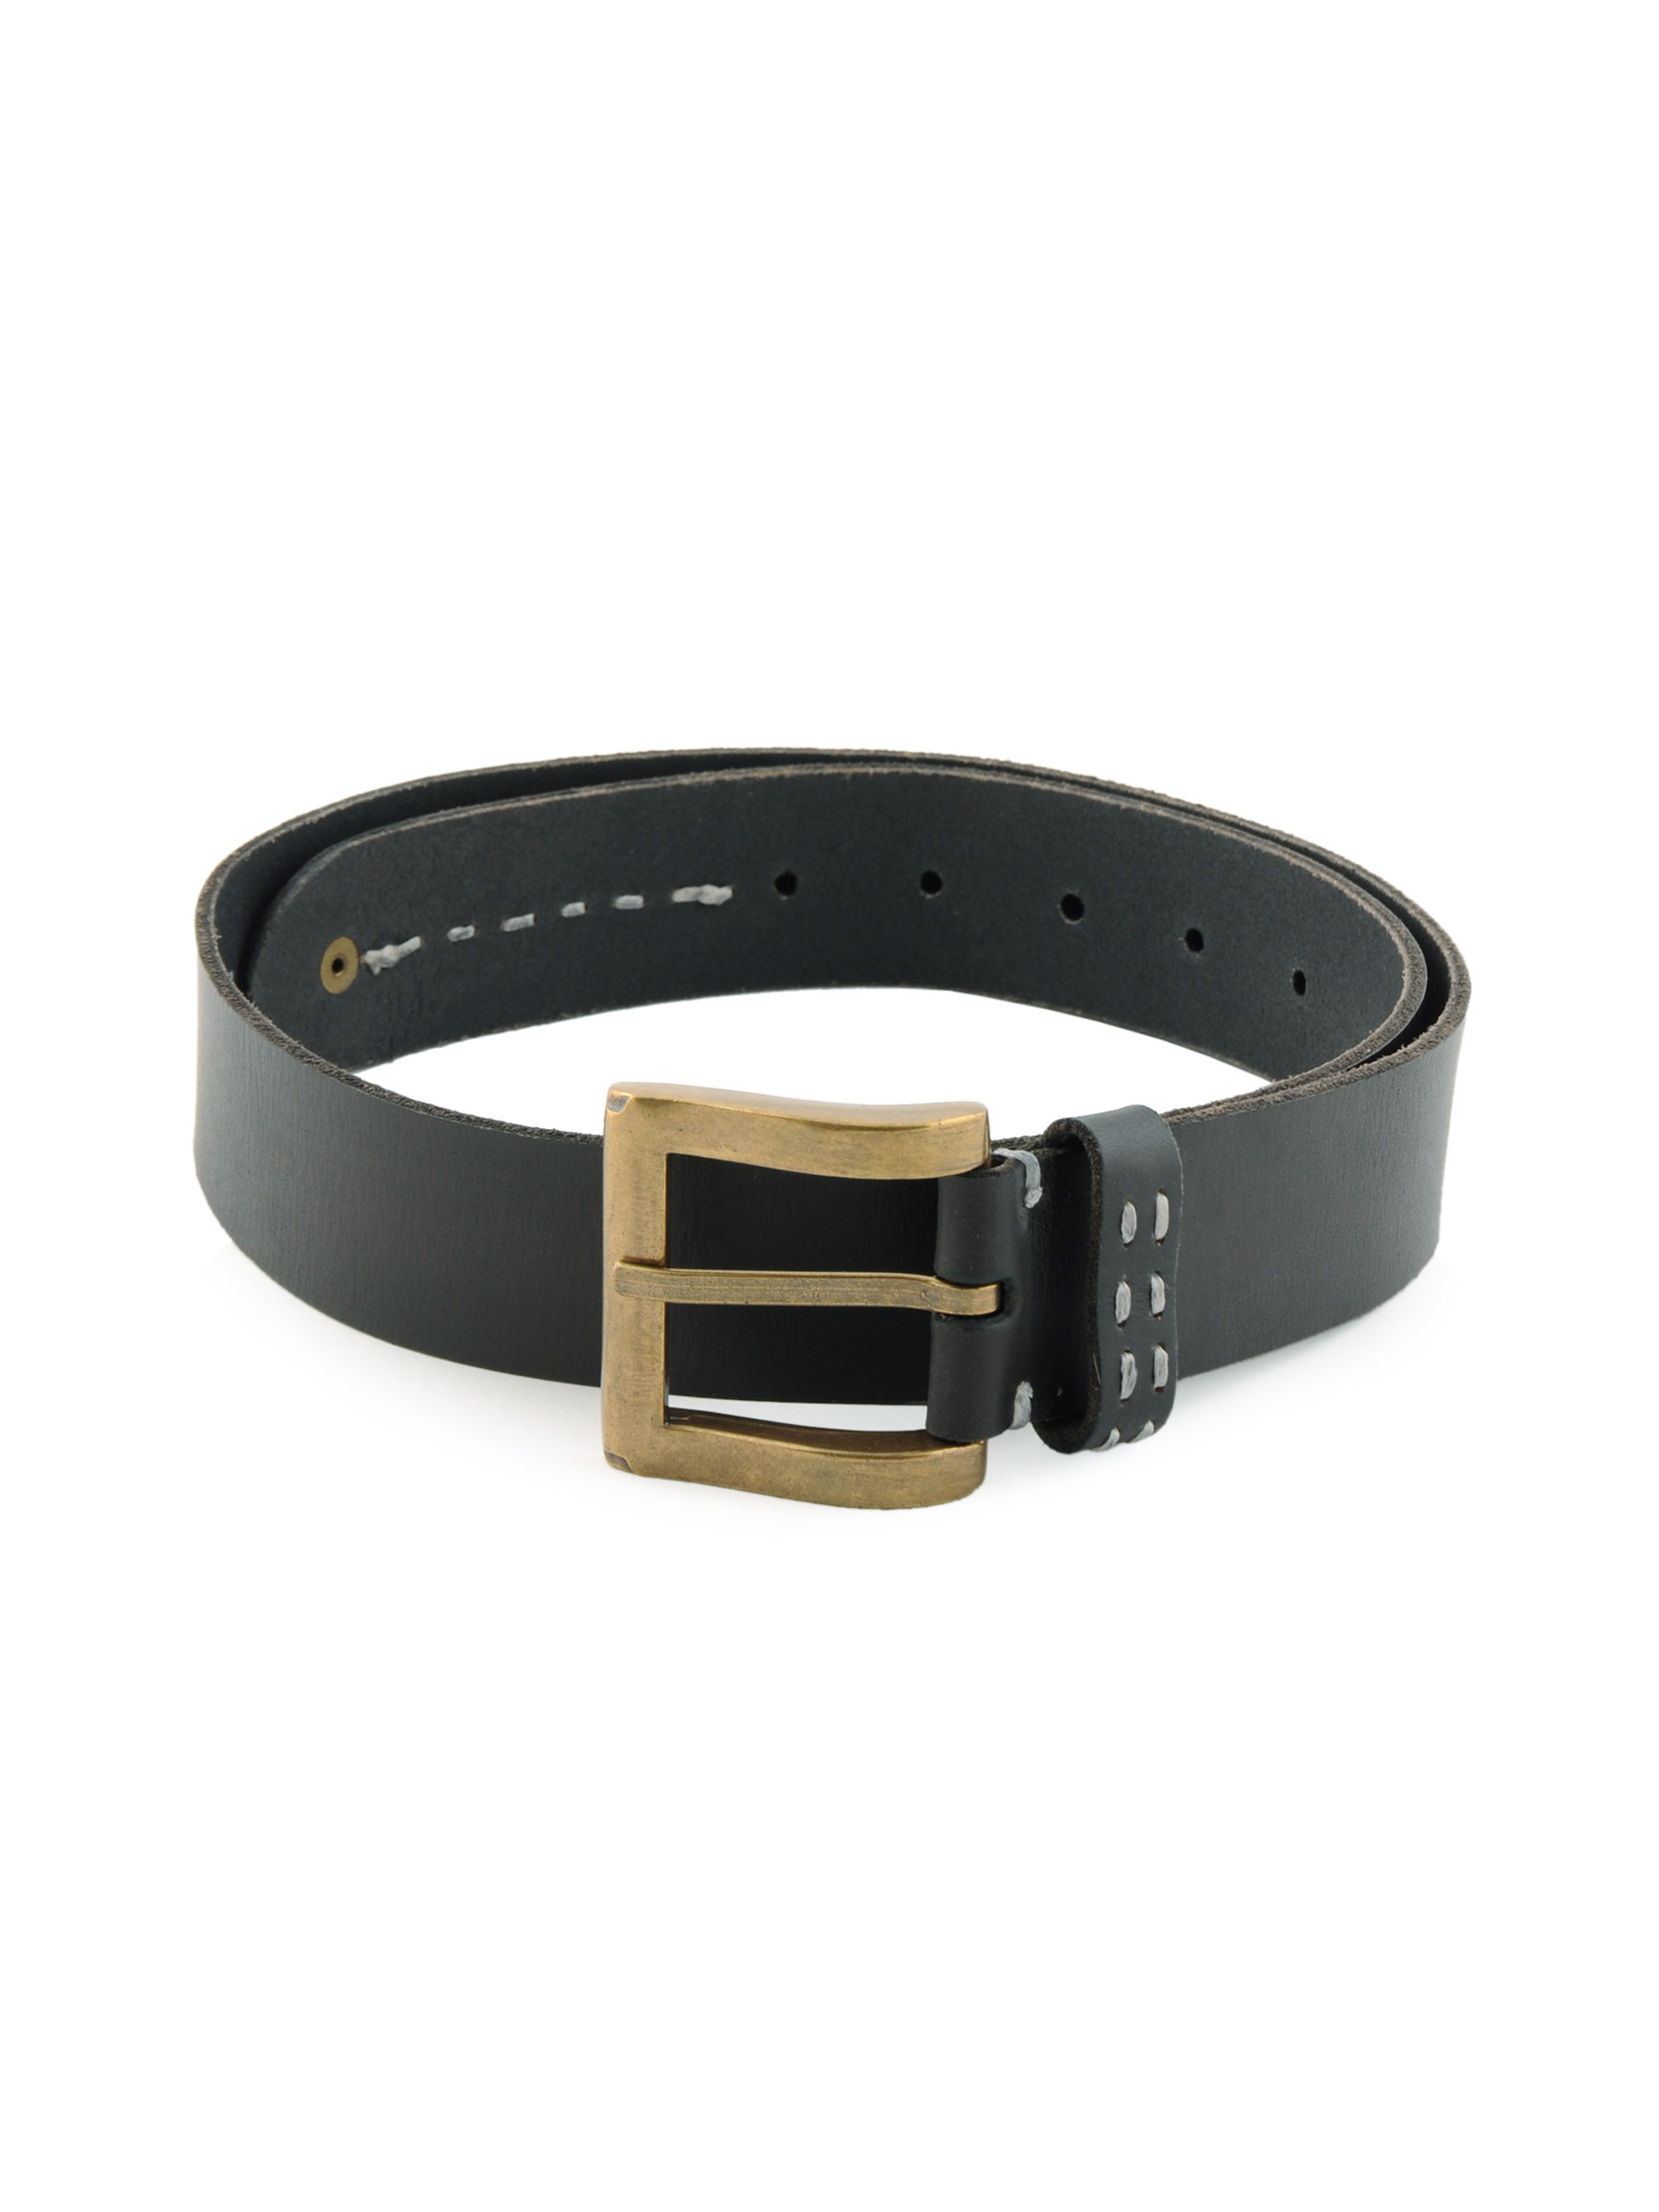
Wrangler Single Men Black Belts
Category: Accessories / Belts / Belts
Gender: Men
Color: Black
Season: Fall 2011
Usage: Casual